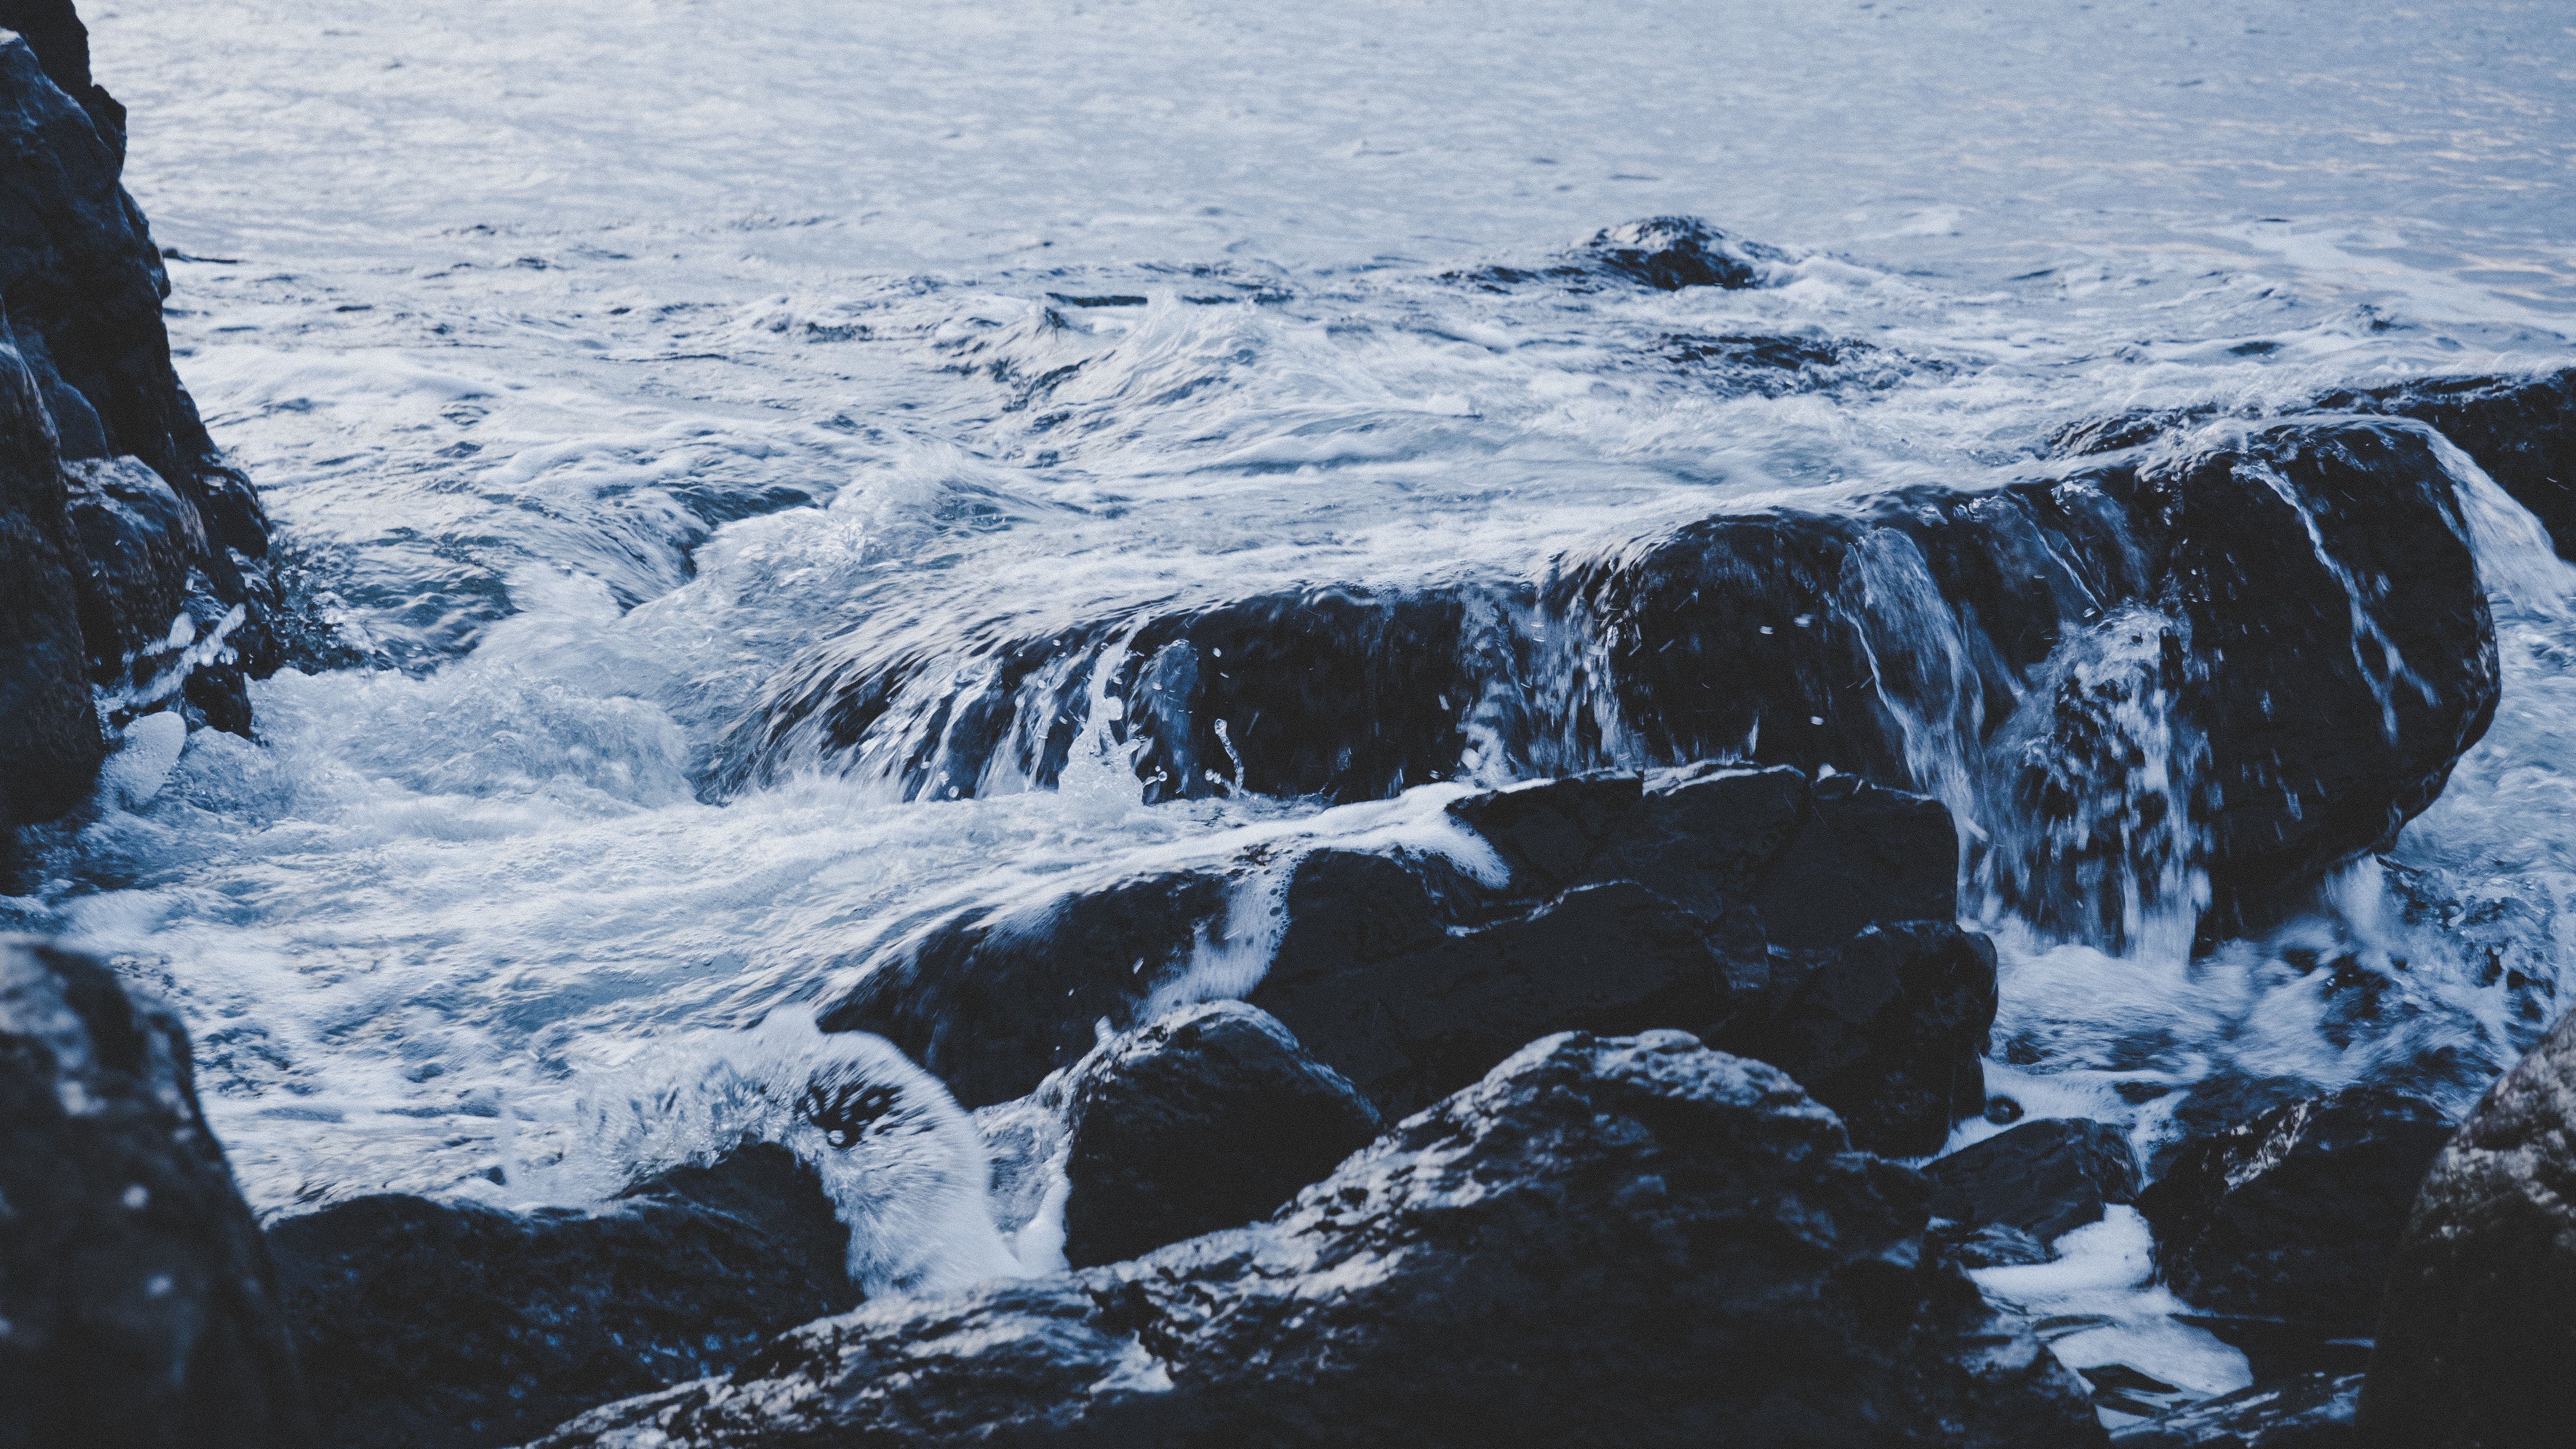
water, wave, sea, ocean, wind wave, blue, sky, rock, coast, shore, water resources, watercourse, coastal and oceanic landforms, tide, winter, sound, cliff, wind, terrain, vacation, formation, headland, klippe, bay, ice, mountain, promontory